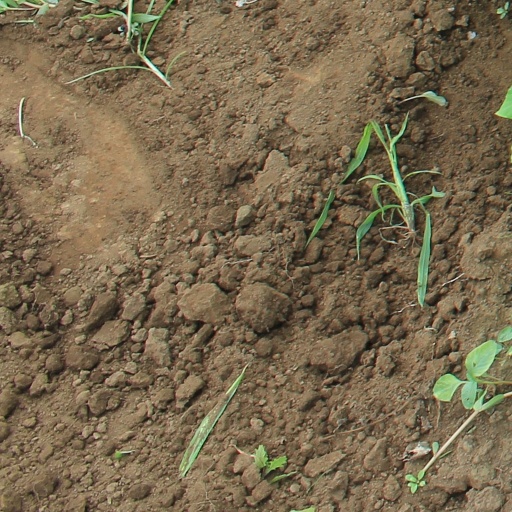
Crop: soybean